Edison screw

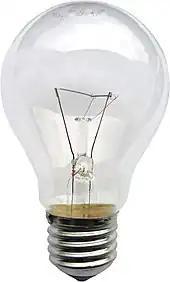
230/240-volt incandescent light bulb with E27 screw base

Edison screw (ES) is a standard lightbulb socket for electric light bulbs. It was developed by Thomas Edison (1847–1931), patented in 1881, and was licensed in 1909 under General Electric's Mazda trademark. The bulbs have right-hand threaded metal bases (caps) which screw into matching threaded sockets (lamp holders). For bulbs powered by AC current, the thread is generally connected to neutral and the contact on the bottom tip of the base is connected to the "live" phase.